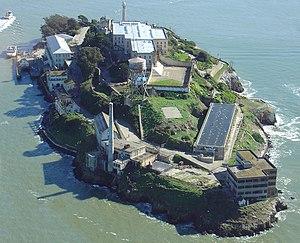
L'évasion d'Alcatraz est la fuite, la nuit du 11 juin 1962, de trois détenus de la prison fédérale de haute sécurité d'Alcatraz, laquelle est à l'époque le pénitencier le plus célèbre des États-Unis. Frank Morris et les frères Clarence Anglin et John Anglin prennent la fuite à bord d'un radeau de fortune après avoir creusé le mur de leur cellule. Allen West, un quatrième complice, n'a pu se joindre à eux en raison d'un contretemps, car le trou qu'il a creusé était trop petit pour lui. Il se blesse quand il essaye de passer à travers, il abandonne puis commence à creuser un peu plus le contour de la grille pour terminer à 2 h du matin.